Church of Saint Jerome the Royal

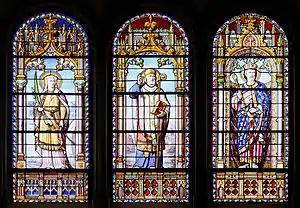
Three stained-glass windows by the French artist J. P. Anglade, Paris, 1881

The original Hieronymites monastery, the Monasterio de Santa María del Paso, had been built near the Monte de El Pardo, on the banks of the river Manzanares, during the reign of Henry IV of Castile. However, due to the marshiness of the site, which caused much sickness among the monks, in 1502 Isabella I granted the monks land on which to build a new monastery, which was built in Isabelline Gothic style. The church was chosen for the investiture of the Princes of Asturias and future king Philip II on April 18, 1528.